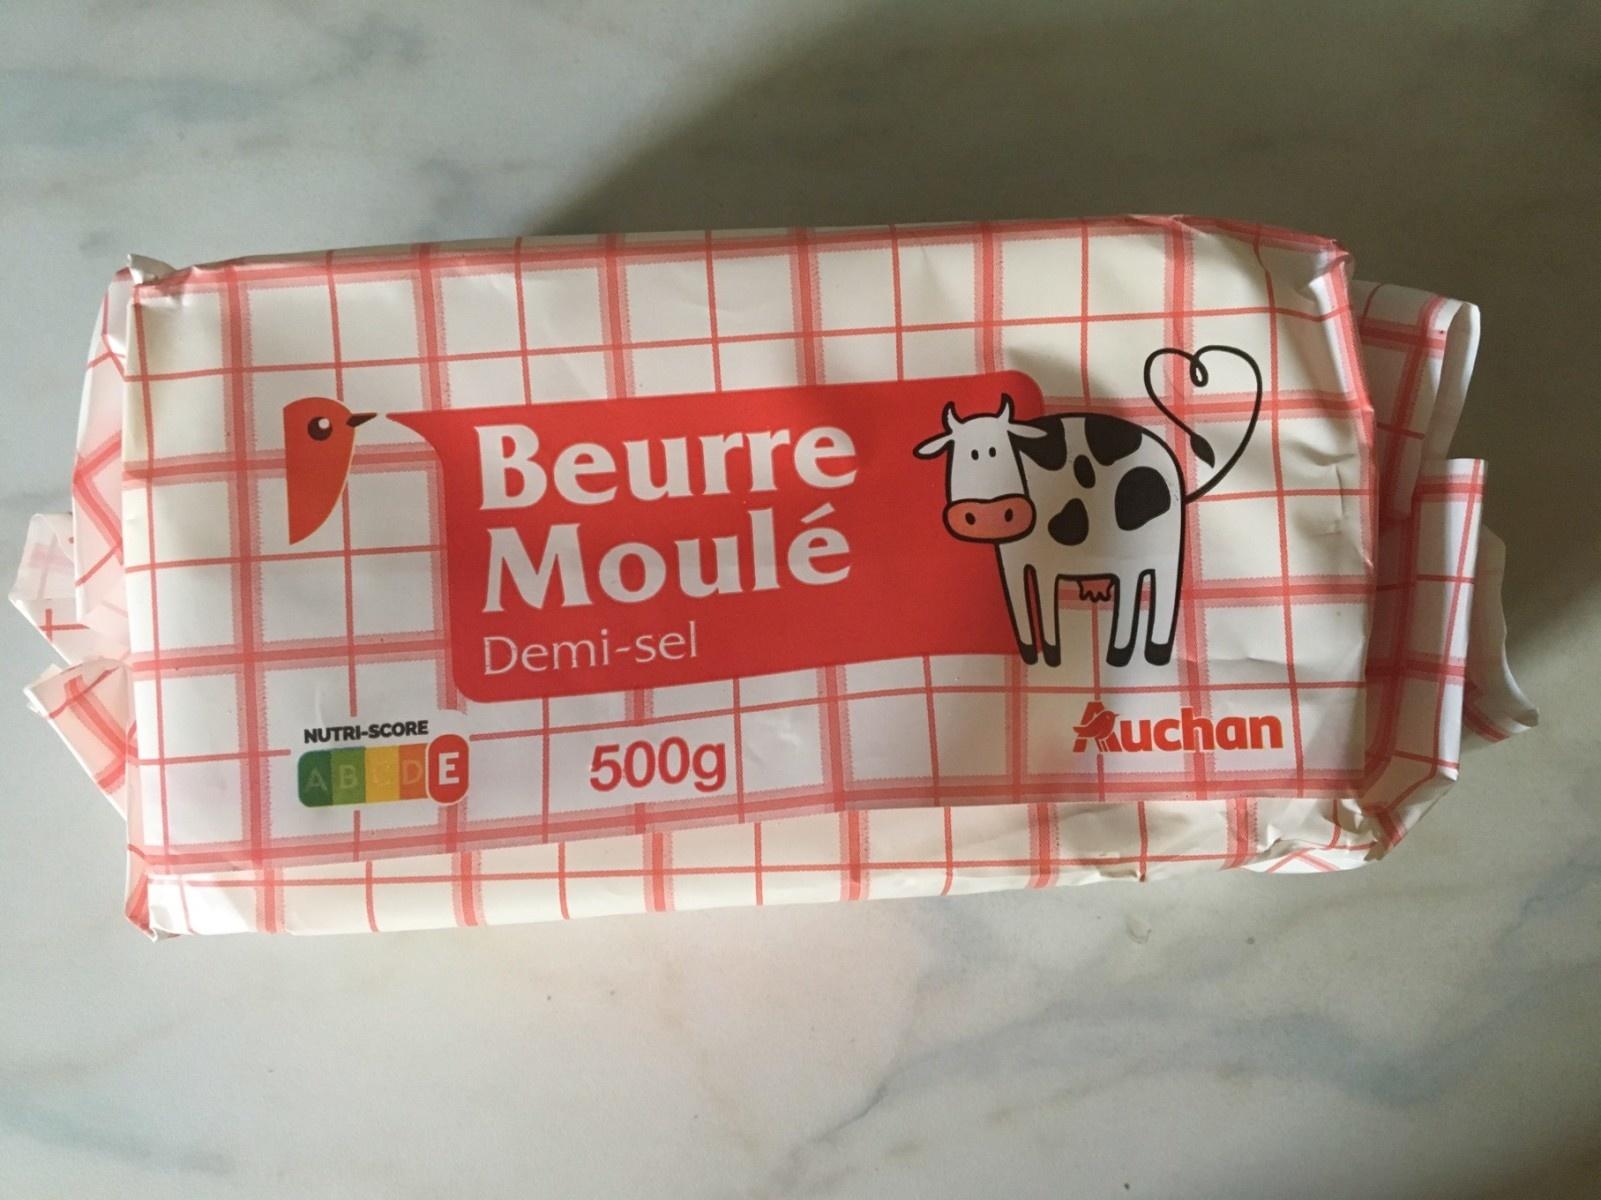
Nutri-Score label: nutriscore-e